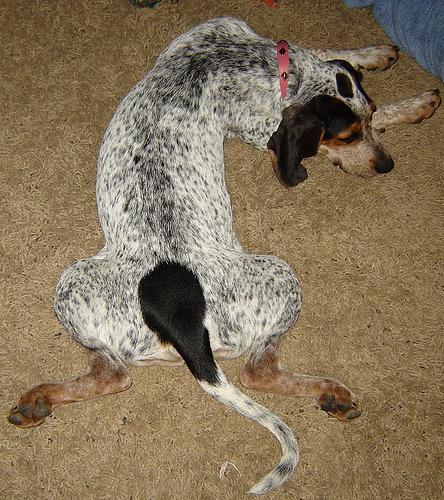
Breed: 217-n000050-bluetick